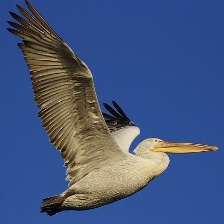
Species: DALMATIAN PELICAN
Scientific name: PELECANUS CRISPUS